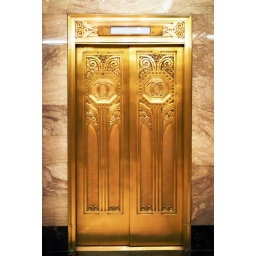
Elevator doors in the old Union Carbide building which is now the Hard Rock Hotel Chicago.